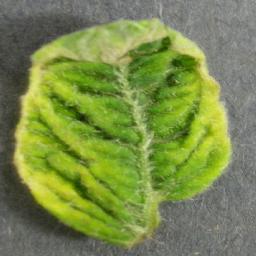
Label: Tomato___Tomato_Yellow_Leaf_Curl_Virus